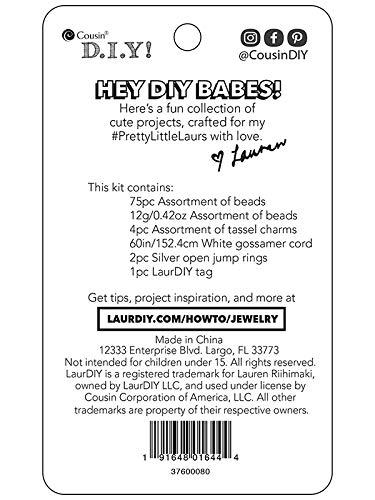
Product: LaurDIY 37600080 Mini DIY Bracelet Kit, Multi
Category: Toys & Games | Arts & Crafts | Craft Kits | Jewelry
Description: Includes materials for one bracelet.
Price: $12.99
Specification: ProductDimensions:5.7x3.4x0.8inches|ShippingWeight:1.6ounces(Viewshippingratesandpolicies)|Itemmodelnumber:37600080|ASIN:B07L6XDJ5C